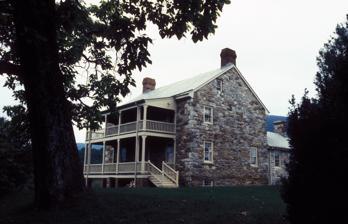
Building: Old Stone House (Millboro Springs, Virginia)
Country: United States of America
Year built: 1790
Historic house in Virginia, United States United States historic place Old Stone House U.S. National Register of Historic Places Virginia Landmarks Register Old Stone House, April 1971 Show map of Virginia Show map of the United States Location SW of Millboro Springs on VA 664, near Millboro Springs, Virginia Coordinates 37°55′16″N 79°53′27″W / 37.92111°N 79.89083°W / 37.92111; -79.89083 Area 125 acres (51 ha) NRHP reference No. 83003262 VLR No. 008-0105 Significant dates Added to NRHP February 10, 1983 Designated VLR December 14, 1982 Old Stone House , also known as the Robert Sitlington House, is a historic home located near Millboro Springs , Bath County, Virginia . It was built about 1790, and is a two-story, three-bay, rectangular stone dwelling.  It features a two-story gallery added in the late-19th century and an interior end brick chimney at each gable end. It is believed to be the oldest known stone house in the county, and it is one of the few examples of stone architecture of any period in the area. It was listed on the National Register of Historic Places in 1983. References